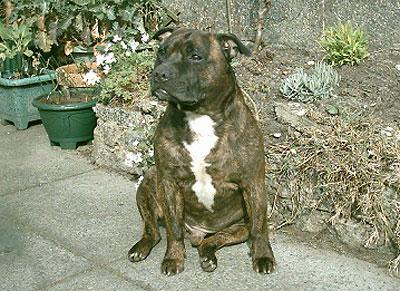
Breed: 225-n000082-boxer